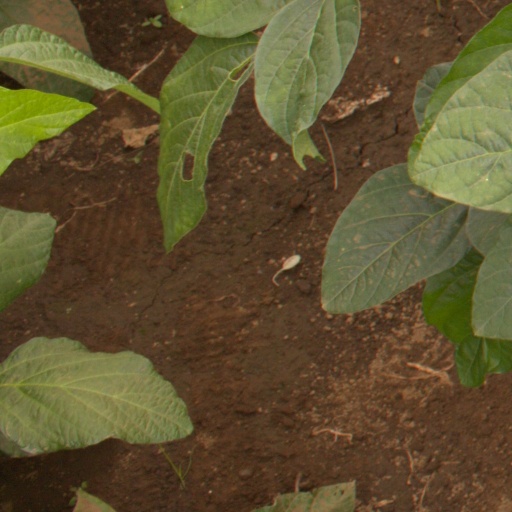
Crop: soybean